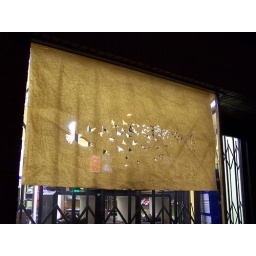
Paper birds in store front window